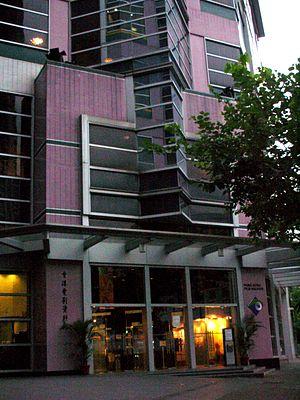
Les Archives du film de Hong Kong sont une cinémathèque chargée de collecter, restaurer et diffuser le patrimoine du cinéma hongkongais. Fondées en 1993 par le Conseil urbain, elles rejoignent la Fédération internationale des archives du film en 1996. Elles sous la gestion du département des services des loisirs et culturels depuis 2000.